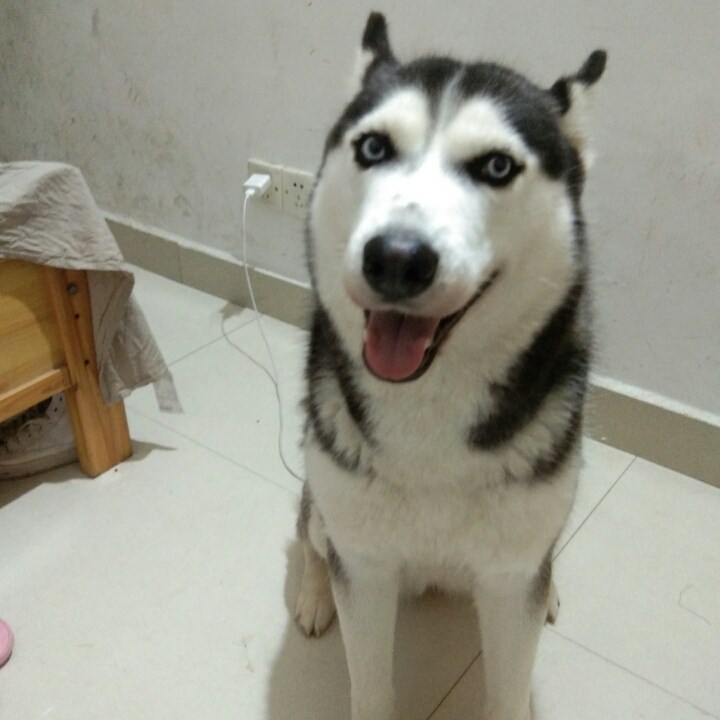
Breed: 1160-n000003-Siberian_husky